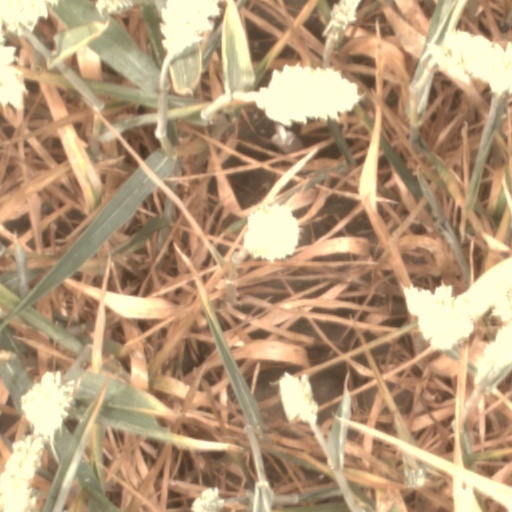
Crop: wheat